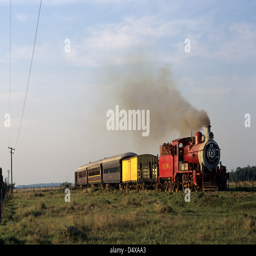
engine pulling a train through the countryside outside neighborhood on politician